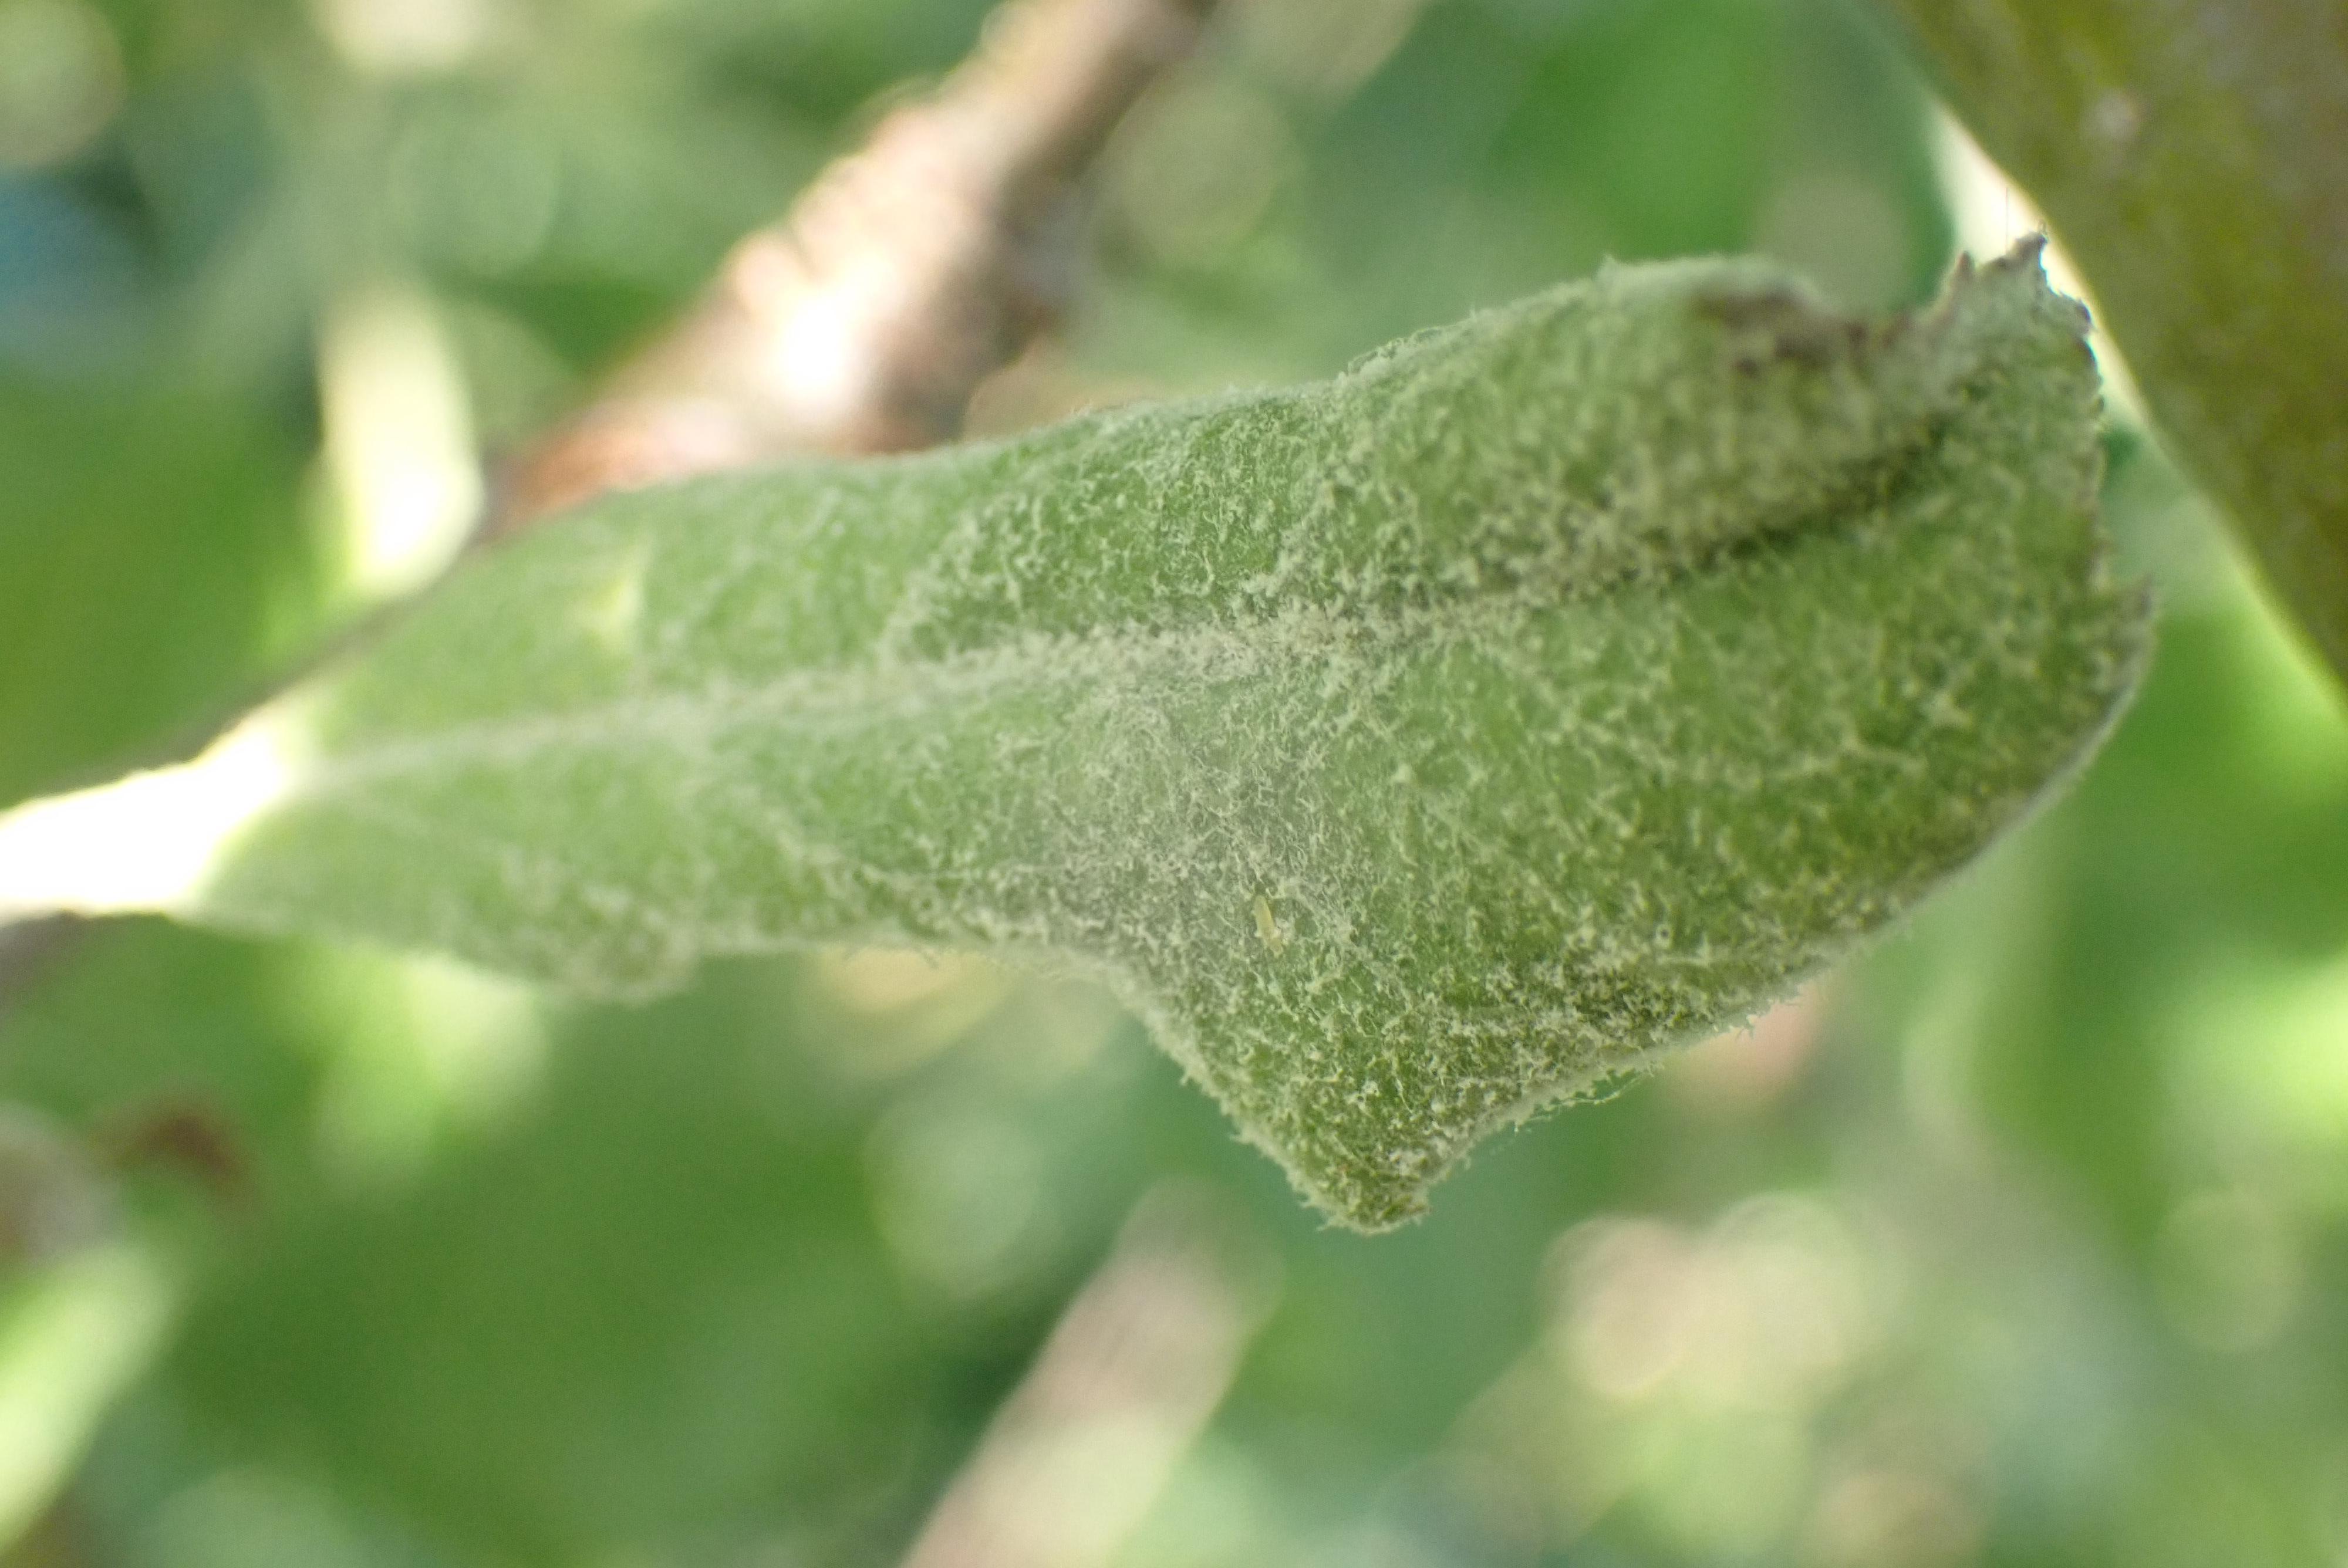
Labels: powdery_mildew